Barstow, California

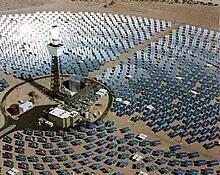
The Solar Project.

Barstow has a number of museums: Mojave River Valley Museum, Route 66 Mother Road Museum, the Western America Rail Museum, and the Desert Discovery Center.